Umeå Municipality

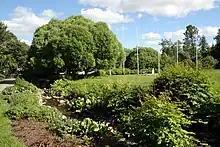
"Vänortsparken" in Umeå.

In "Twin Towns' Park" ("Vänortsparken") is the artwork "Tellus": it is a map of the world, with each sister city's location. Each sister city also has a designated themed area in the park.